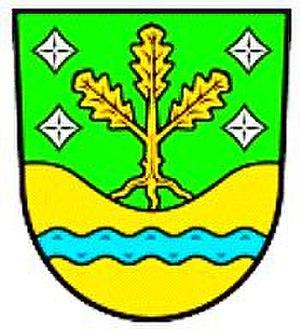
La commune allemande du Kabelsketal, dans la Saxe-Anhalt, est formée en 2004 de la fusion volontaire des anciennes communes de Dieskau, Dölbau, Gröbers et Groß Kugel de l'arrondissement de Saale. La commune doit son nom au ruisseau de Kabelske qui appartient au bassin de l'Elbe et qui se jette dans la Reide.